Coffeeshop (Netherlands)

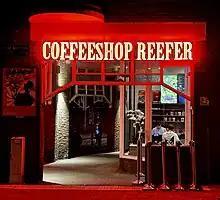
Coffeeshop in Amsterdam, Netherlands

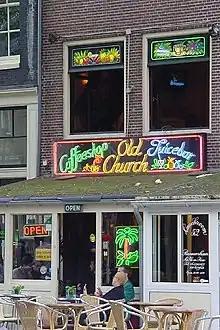
Coffeeshop in Amsterdam

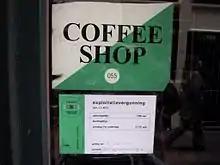
Coffeeshop license

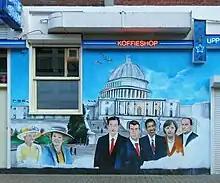
Exterior wall of a coffeeshop in the Dutch city of Groningen. Depicted are Queen Elizabeth II, Queen Beatrix, Hu Jintao, Dmitry Medvedev, Barack Obama, Angela Merkel and Silvio Berlusconi.

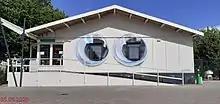
A coffeeshop in Utrecht

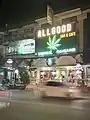
A cannabis bar and café in Chiang Mai.

In the Netherlands, coffeeshops are a type of cannabis retail outlet, establishments where the sale of cannabis for personal consumption by the public is tolerated by the local authorities.